Four Generations Under One Roof

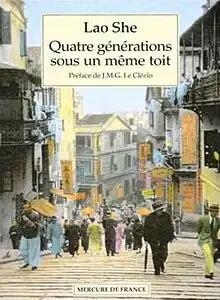
Book cover with a picture of people on a street

"Four Generations Under One Roof" explores the disasters of a nation, revealing the suffering of a country. Set during the Second Sino-Japanese War, the novel examines the role of family in traditional Chinese culture. Its environment is an ordinary "hutong" (a narrow street) in Beijing. The humiliating, tragic experiences of a number of members of several families reflect the bewilderment of the city's residents during the eight-year war in which their families and country are slowly, painfully destroyed. The novel takes a critical look at Chinese family culture (which affects the nation as a whole), questioning how China could have been invaded by Japan. If the Chinese people do not change their cultural mentality of "many children, much happiness" and the ideal of a four-generation family, they will become irrelevant.